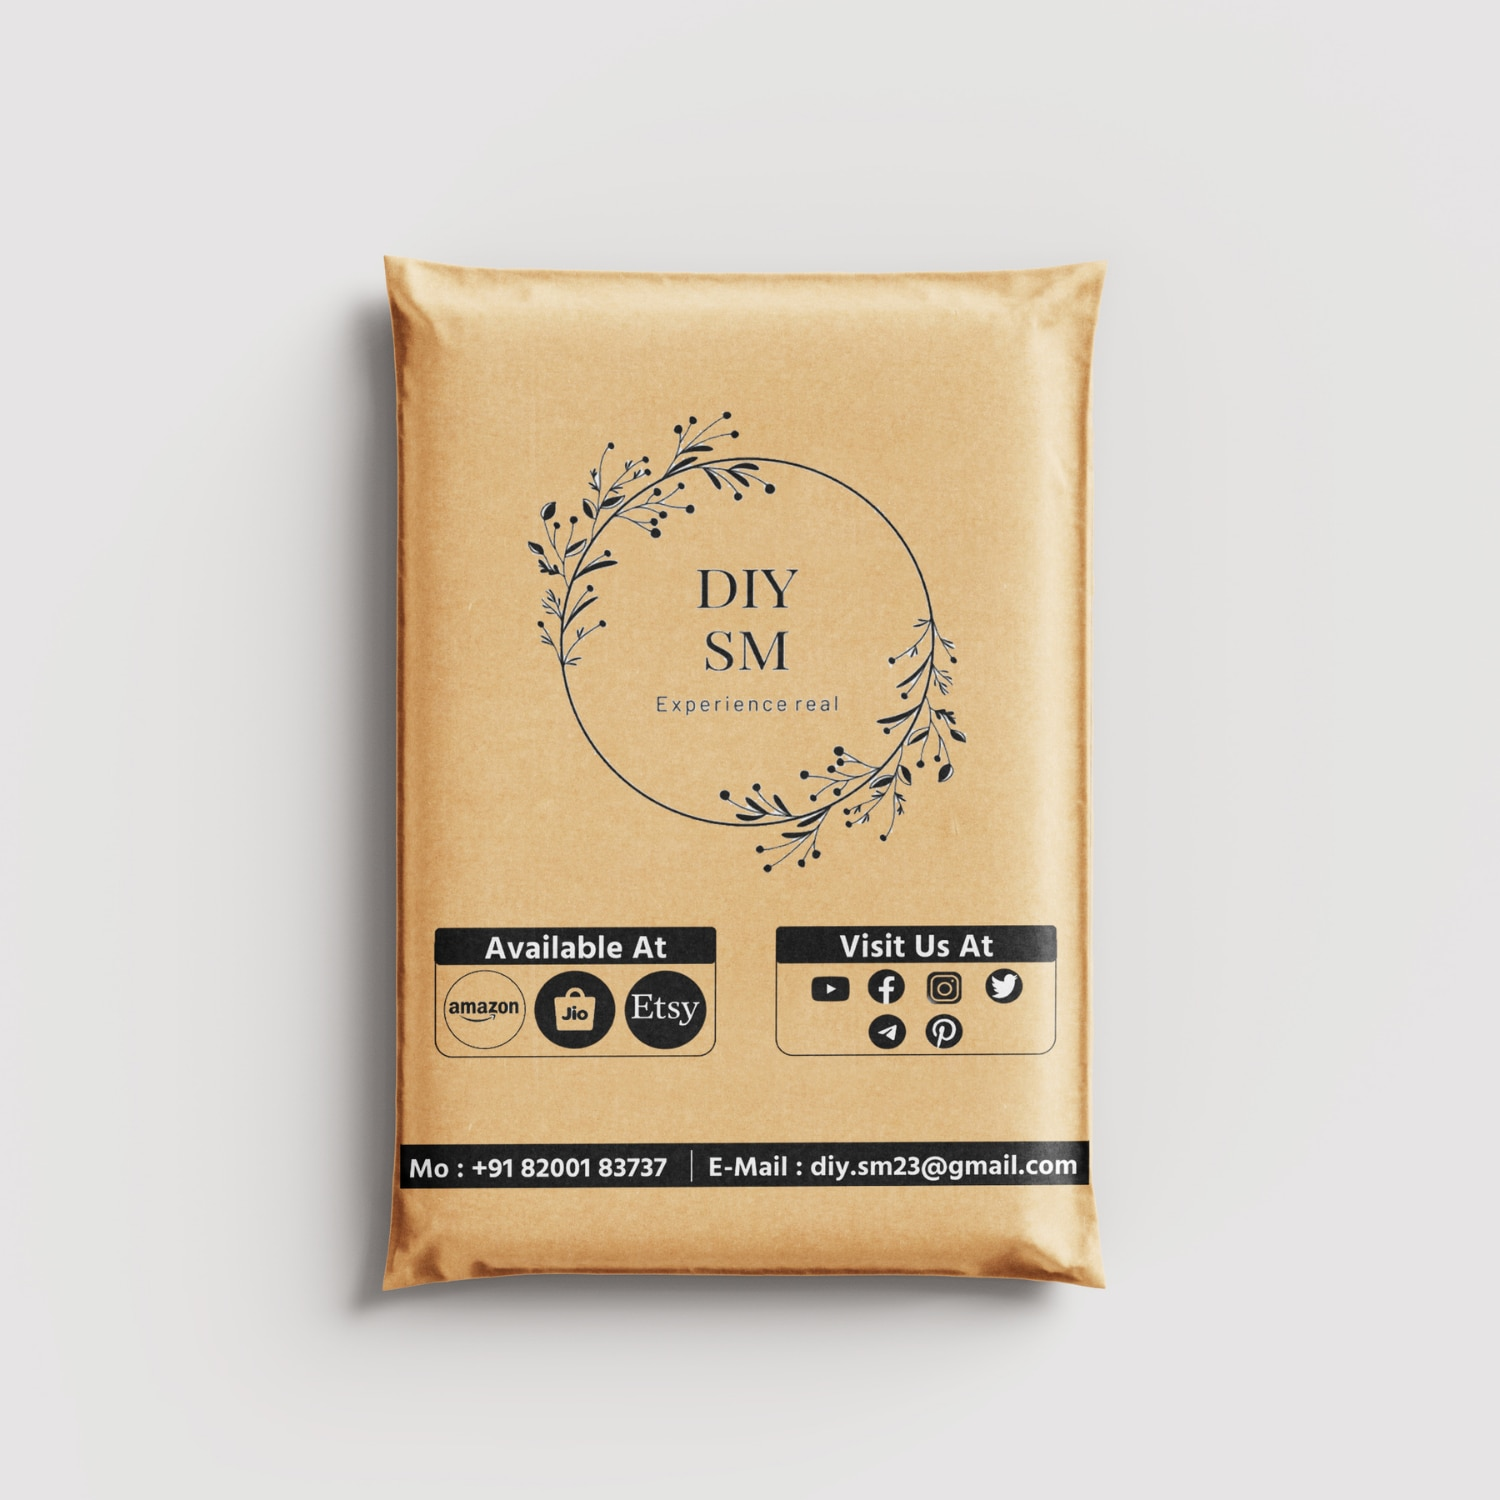
 DIYSM Lab Certified Jewelary making Gemstone Round Beads | (8MM, Mookaite)
Type: Bracelets & Bangles
Brand: DIYSM
Price: Rs. 495
 DIYSM Jewelary making Gemstone Round Beads | (8MM, Garnet)?